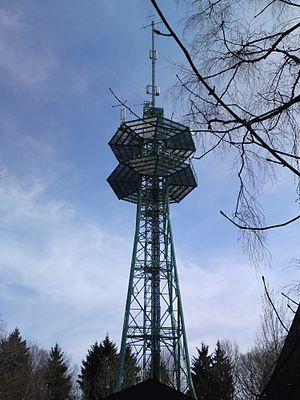
L'émetteur de Riedlingen est une antenne-relais pour la radiodiffusion. Il se situe sur l'Österberg, une colline boisée culminant à 652 m d'altitude, à environ deux kilomètres à l'ouest du centre-ville de Riedlingen. Une tour à treillis en acier, haute de 69 mètres, est utilisée comme support d’antenne. Une maison au pied sert à la transition vers la tour de transmission, l'autre porte une sous-station de l'EnBW à partir de laquelle la tour de transmission est alimentée en électricité. L'énergie est fournie via un câble de Riedlingen.